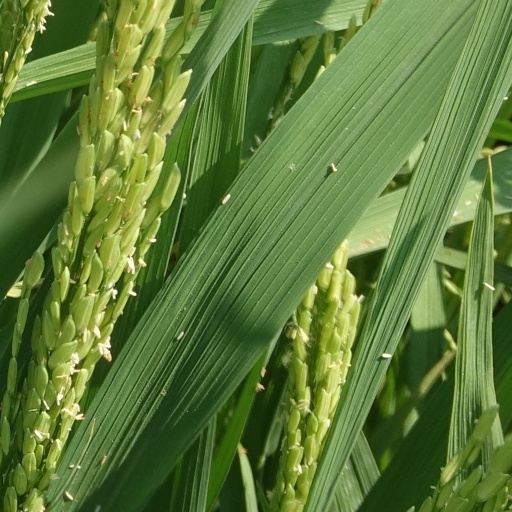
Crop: rice